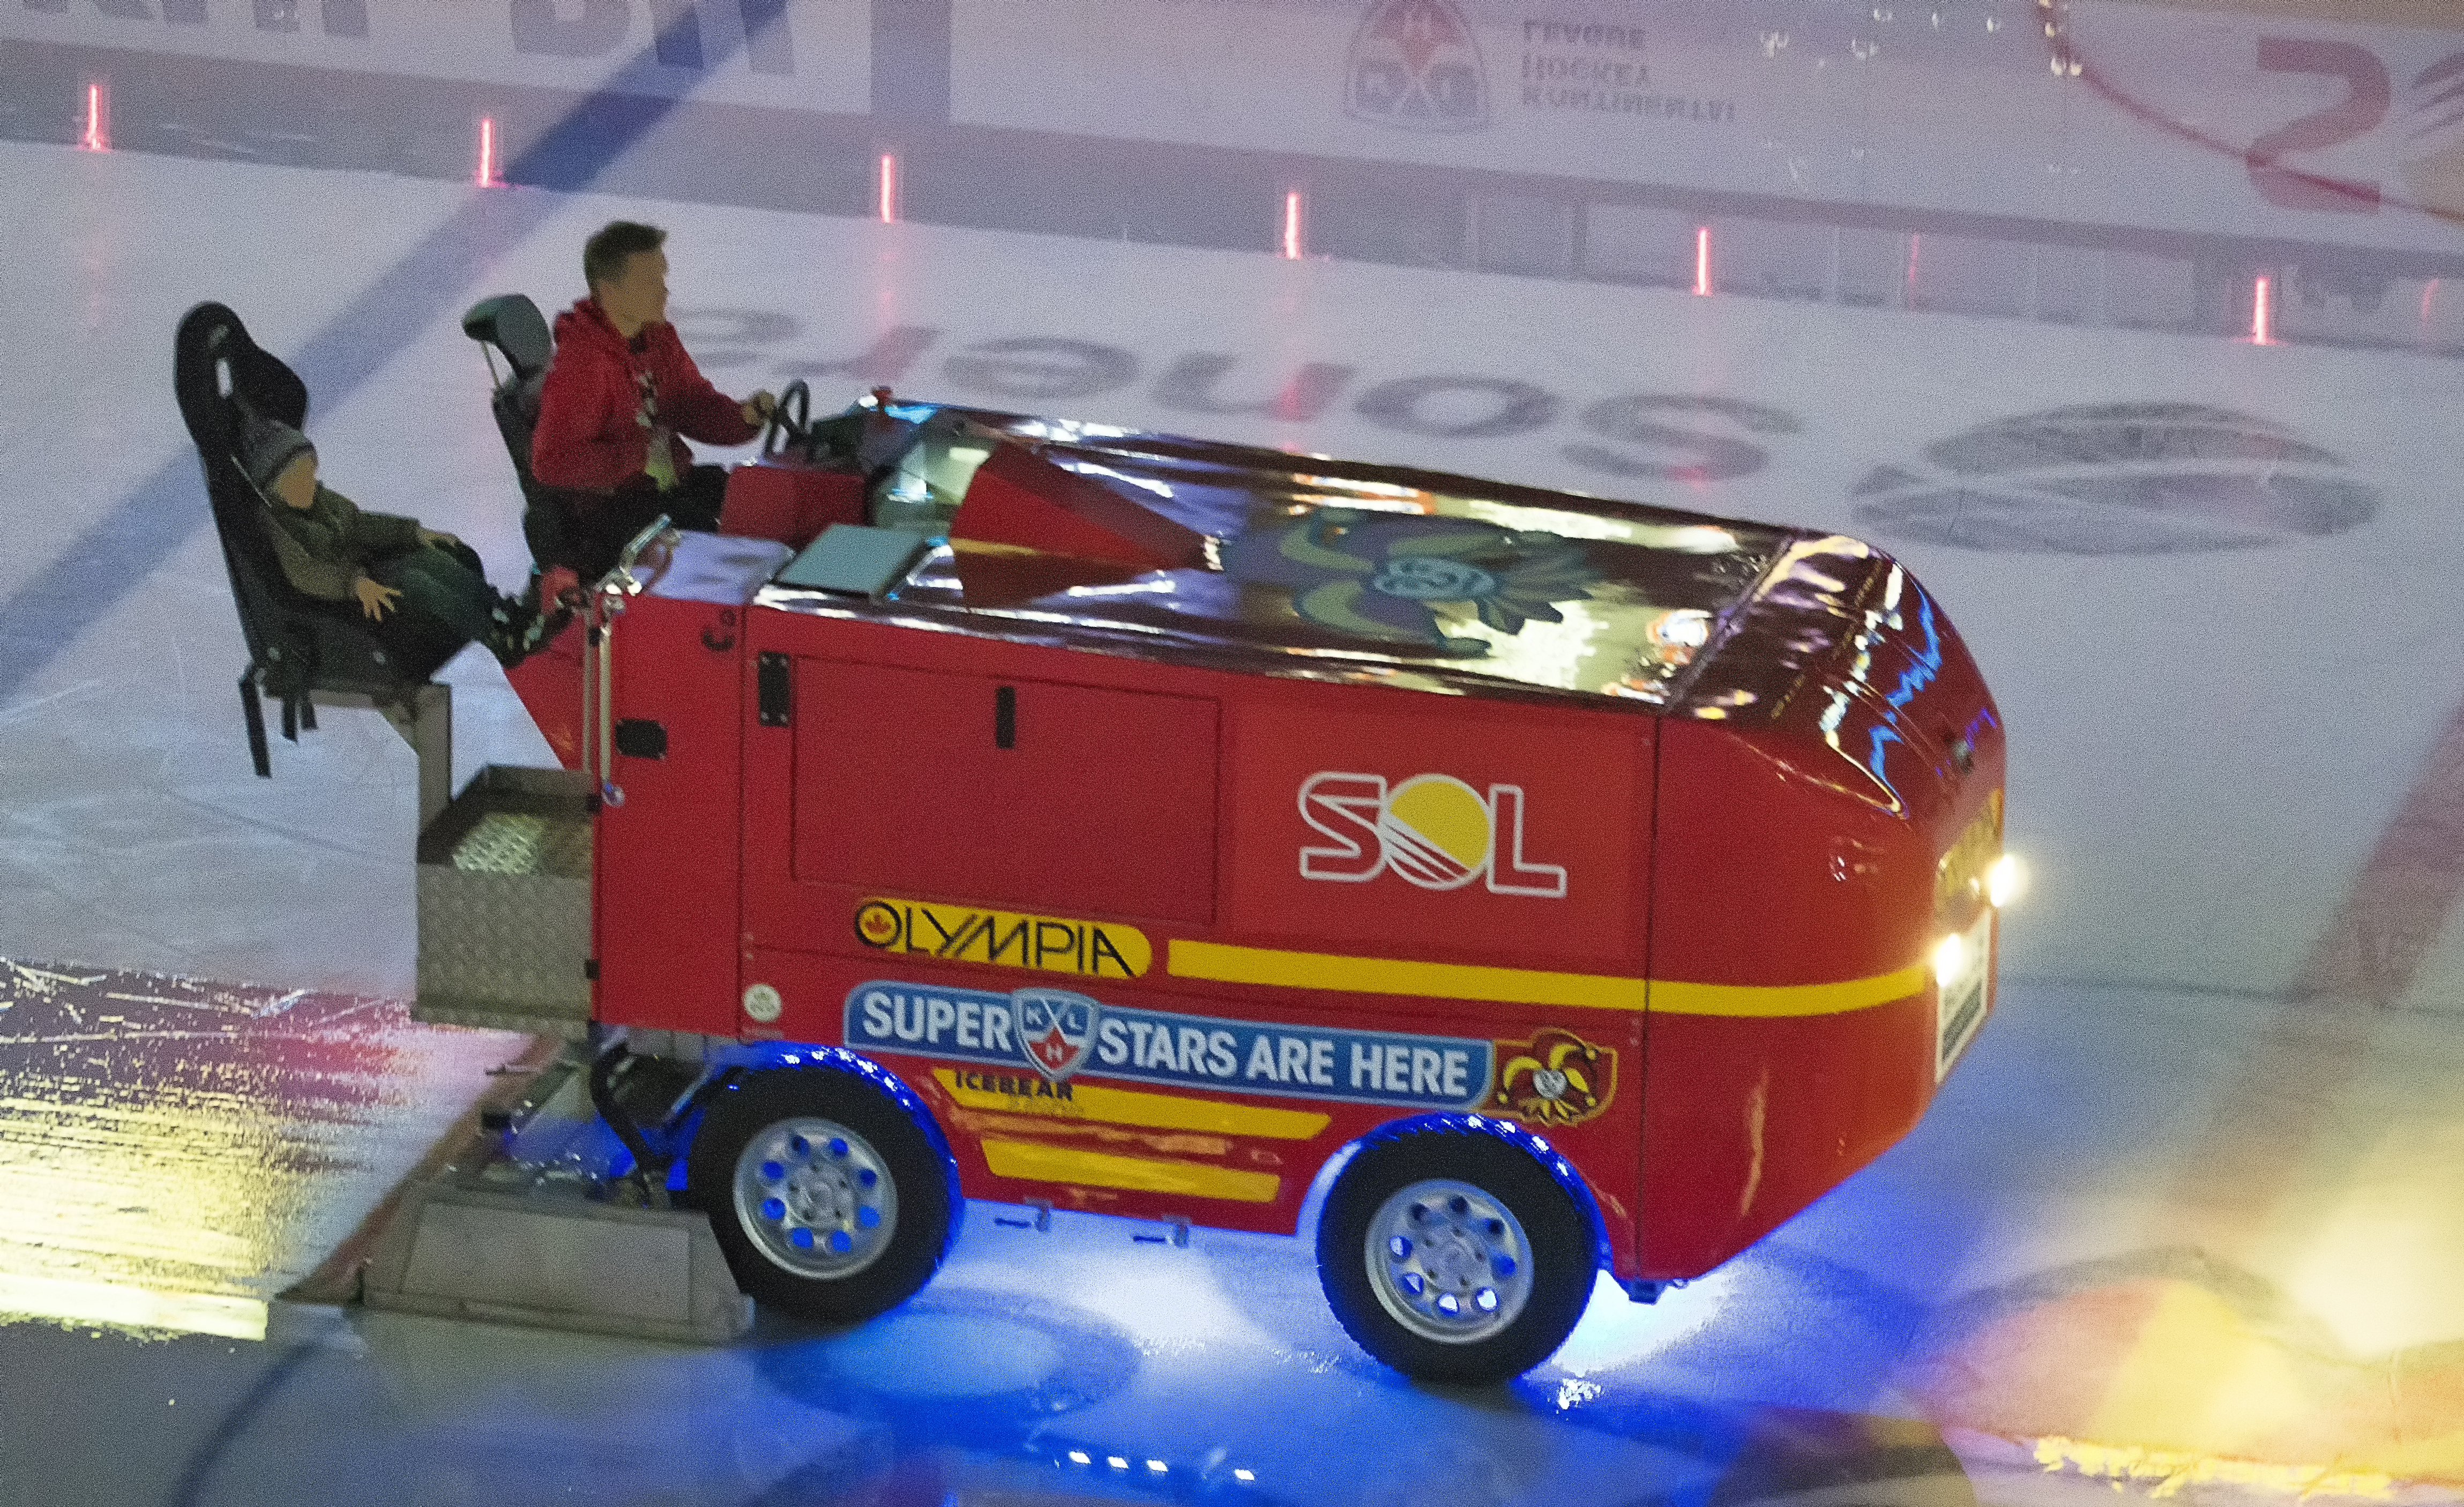
ice, reflection, vehicle, indoor, machine, toy, lights, arena, finland, helsinki, driver, passenger, icebear, hartwall, olympia, rink, resurfacing, resurfacer